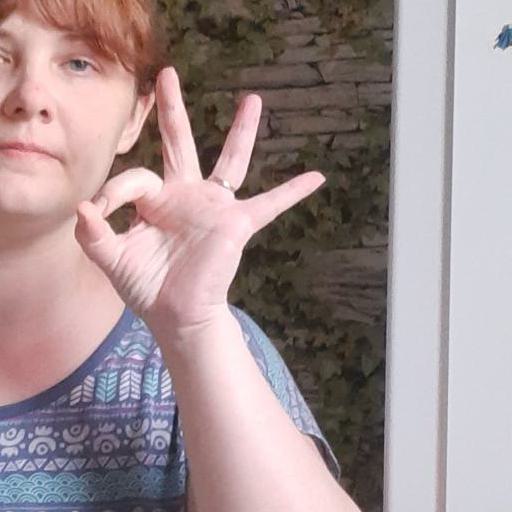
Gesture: ok